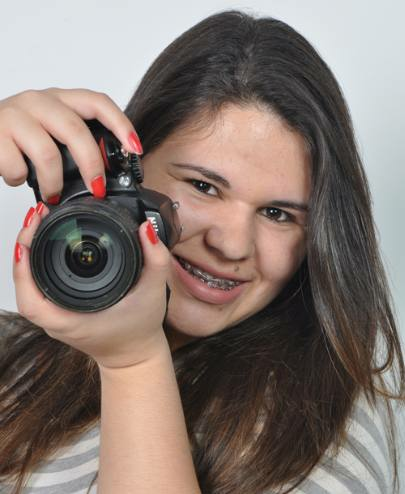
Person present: No